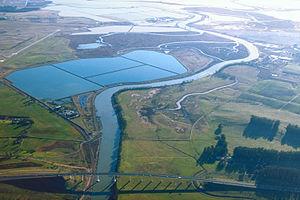
La Vallée de l'éternel retour est un livre écrit par Ursula K. Le Guin et publié en 1985.